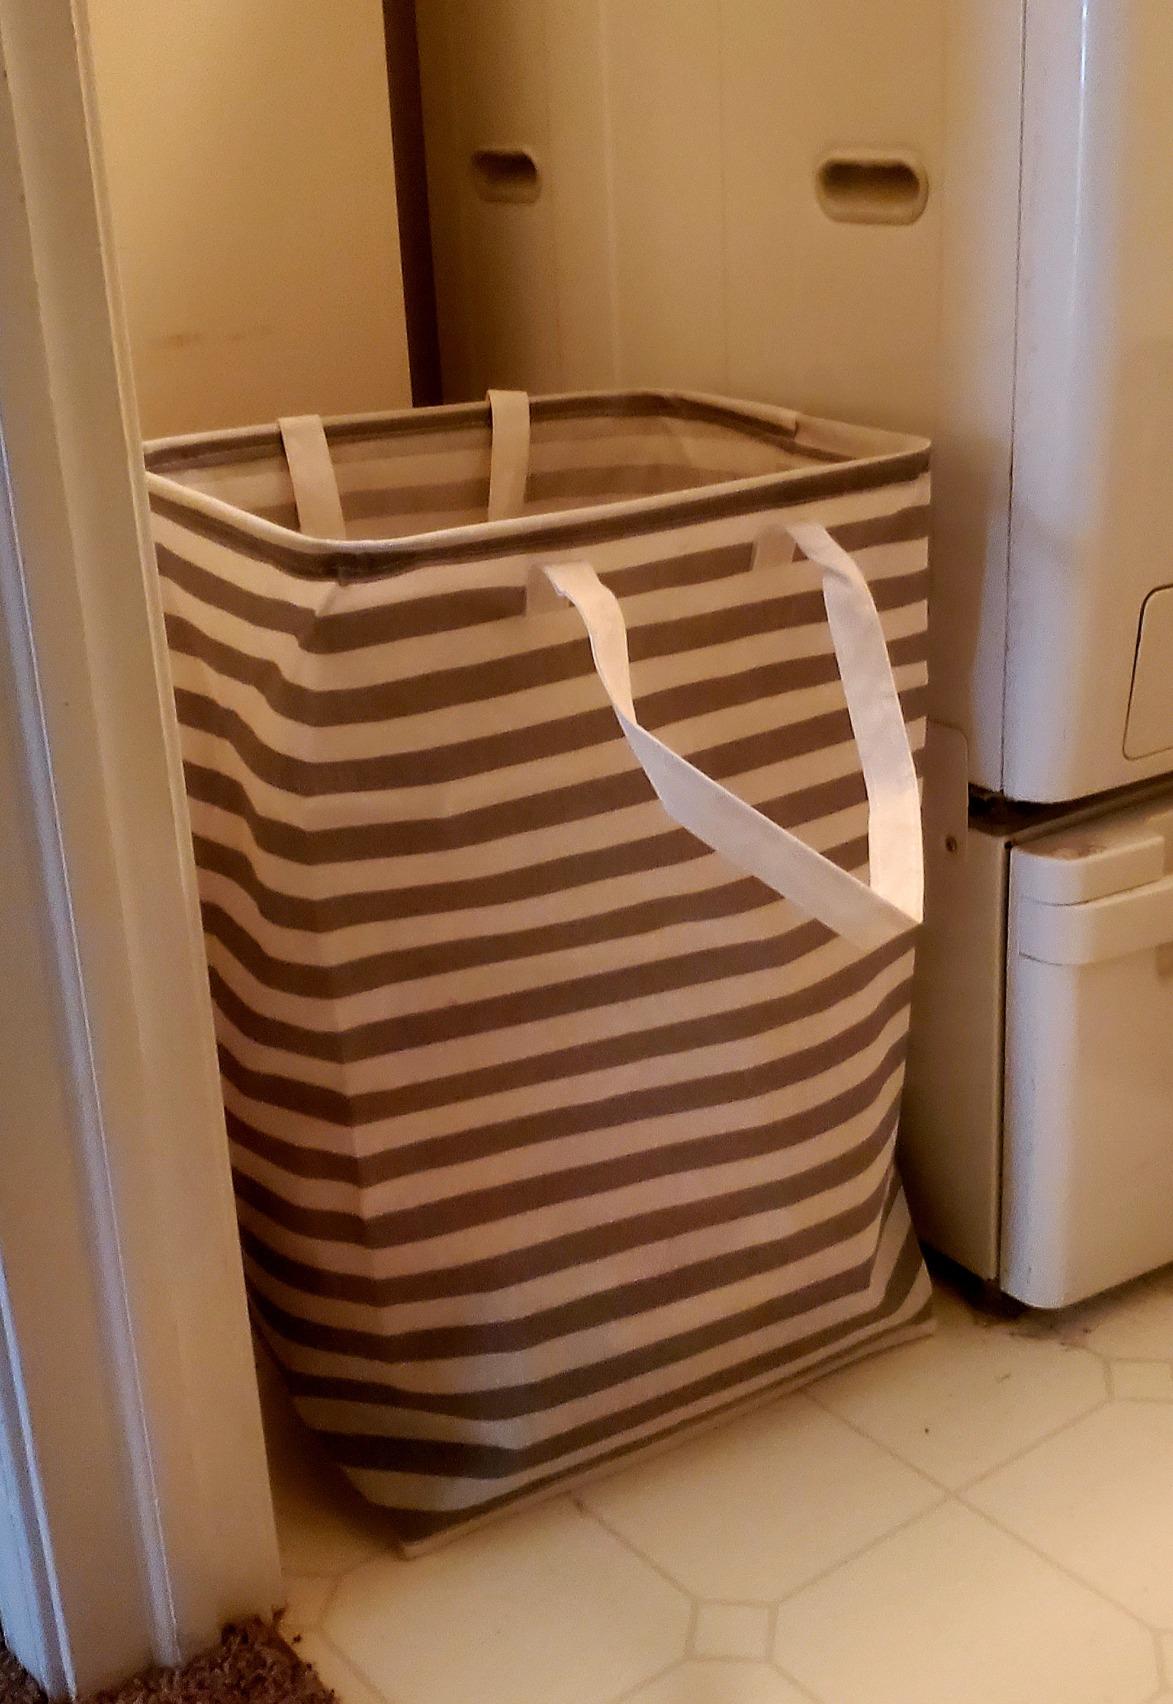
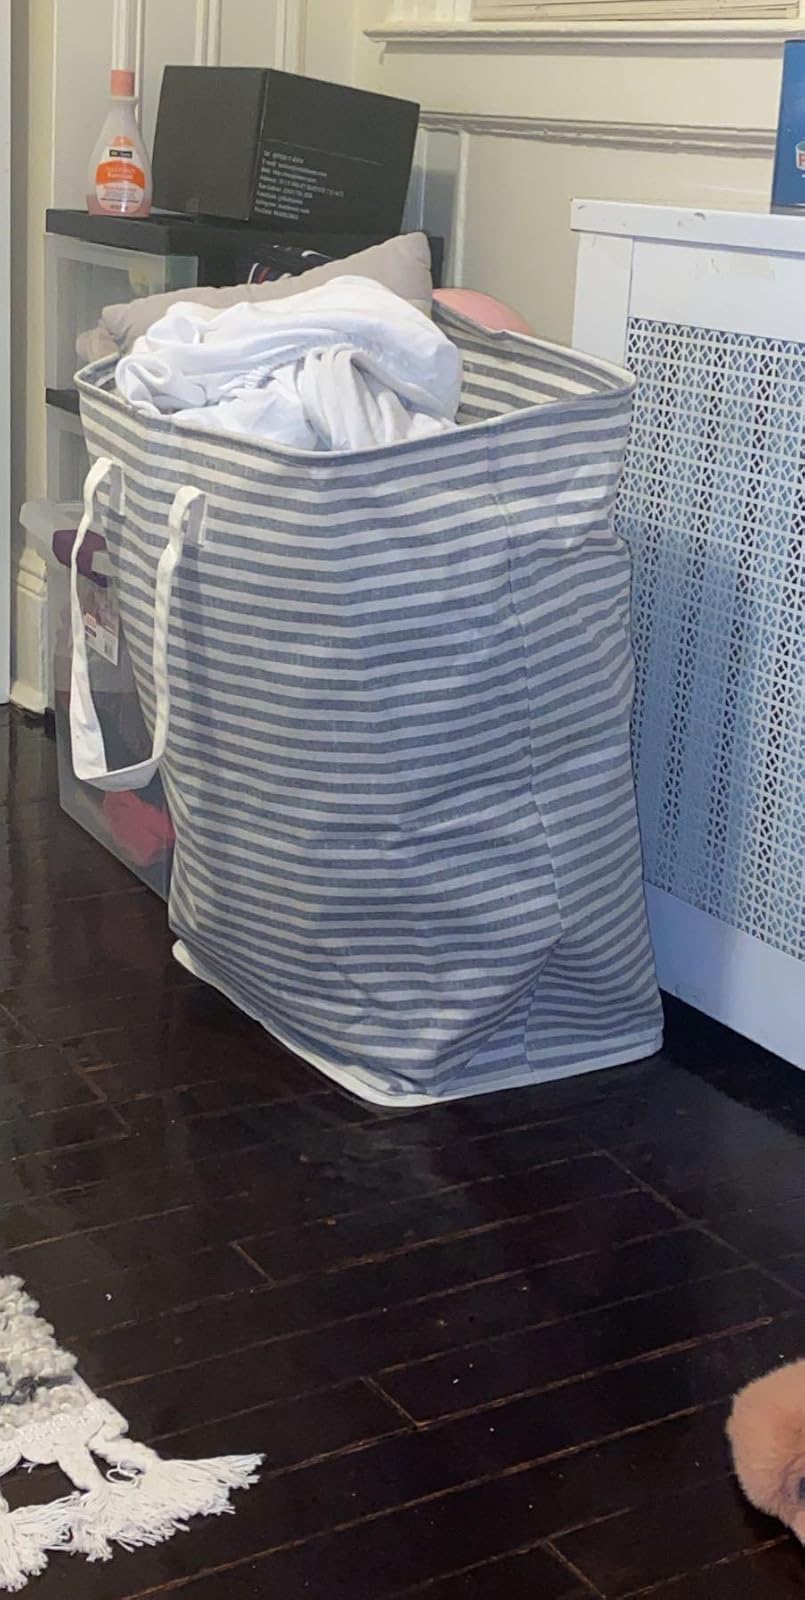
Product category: items_hamper
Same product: no